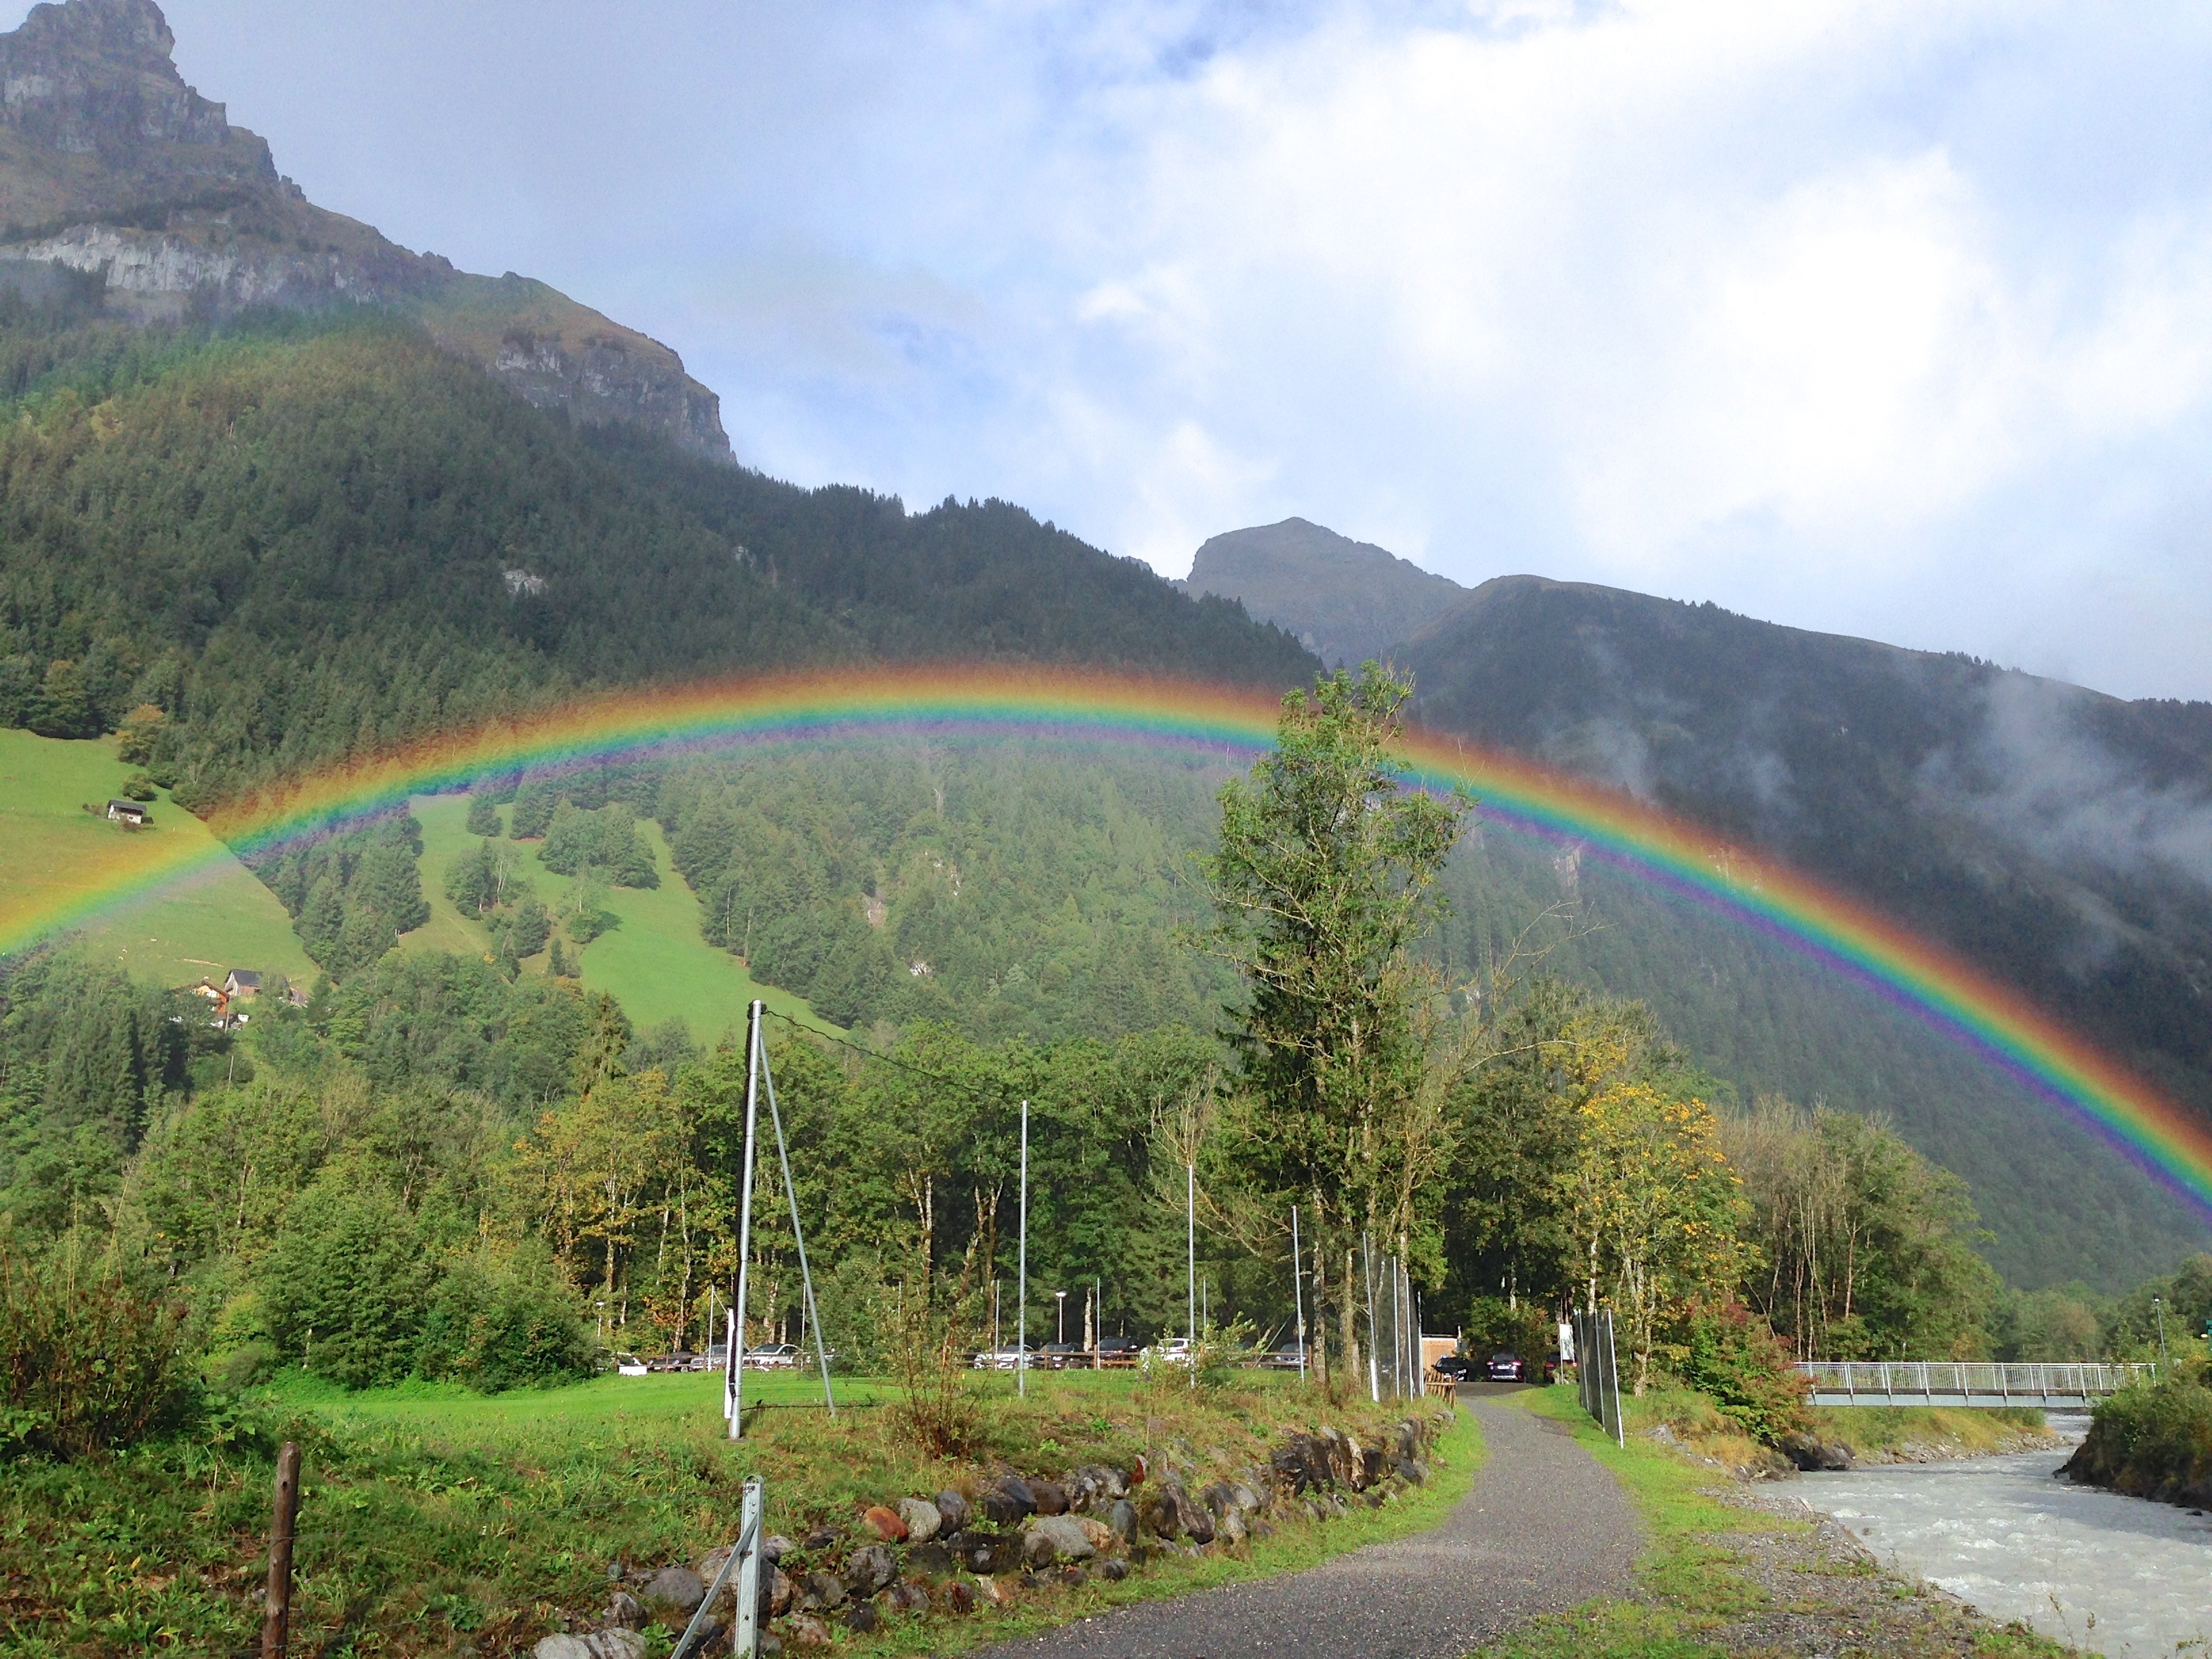
landscape, nature, forest, mountain, sky, sun, rain, hill, lake, wet, river, valley, mountain range, arch, color, autumn, weather, fjord, reservoir, colorful, clouds, rainbow, plateau, spectrum, mood, loch, natural spectacle, natural phenomenon, rainbow colors